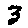
Label: 3